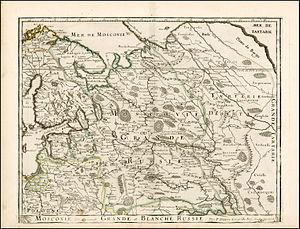
Pierre Du Val. Moscovie dite autrement Grande et Blanche Russie. Paris, 1677 Русский: Пьер ДюВаль. Московия, иначе называема Великая или Белая Русь. Париж, 1677